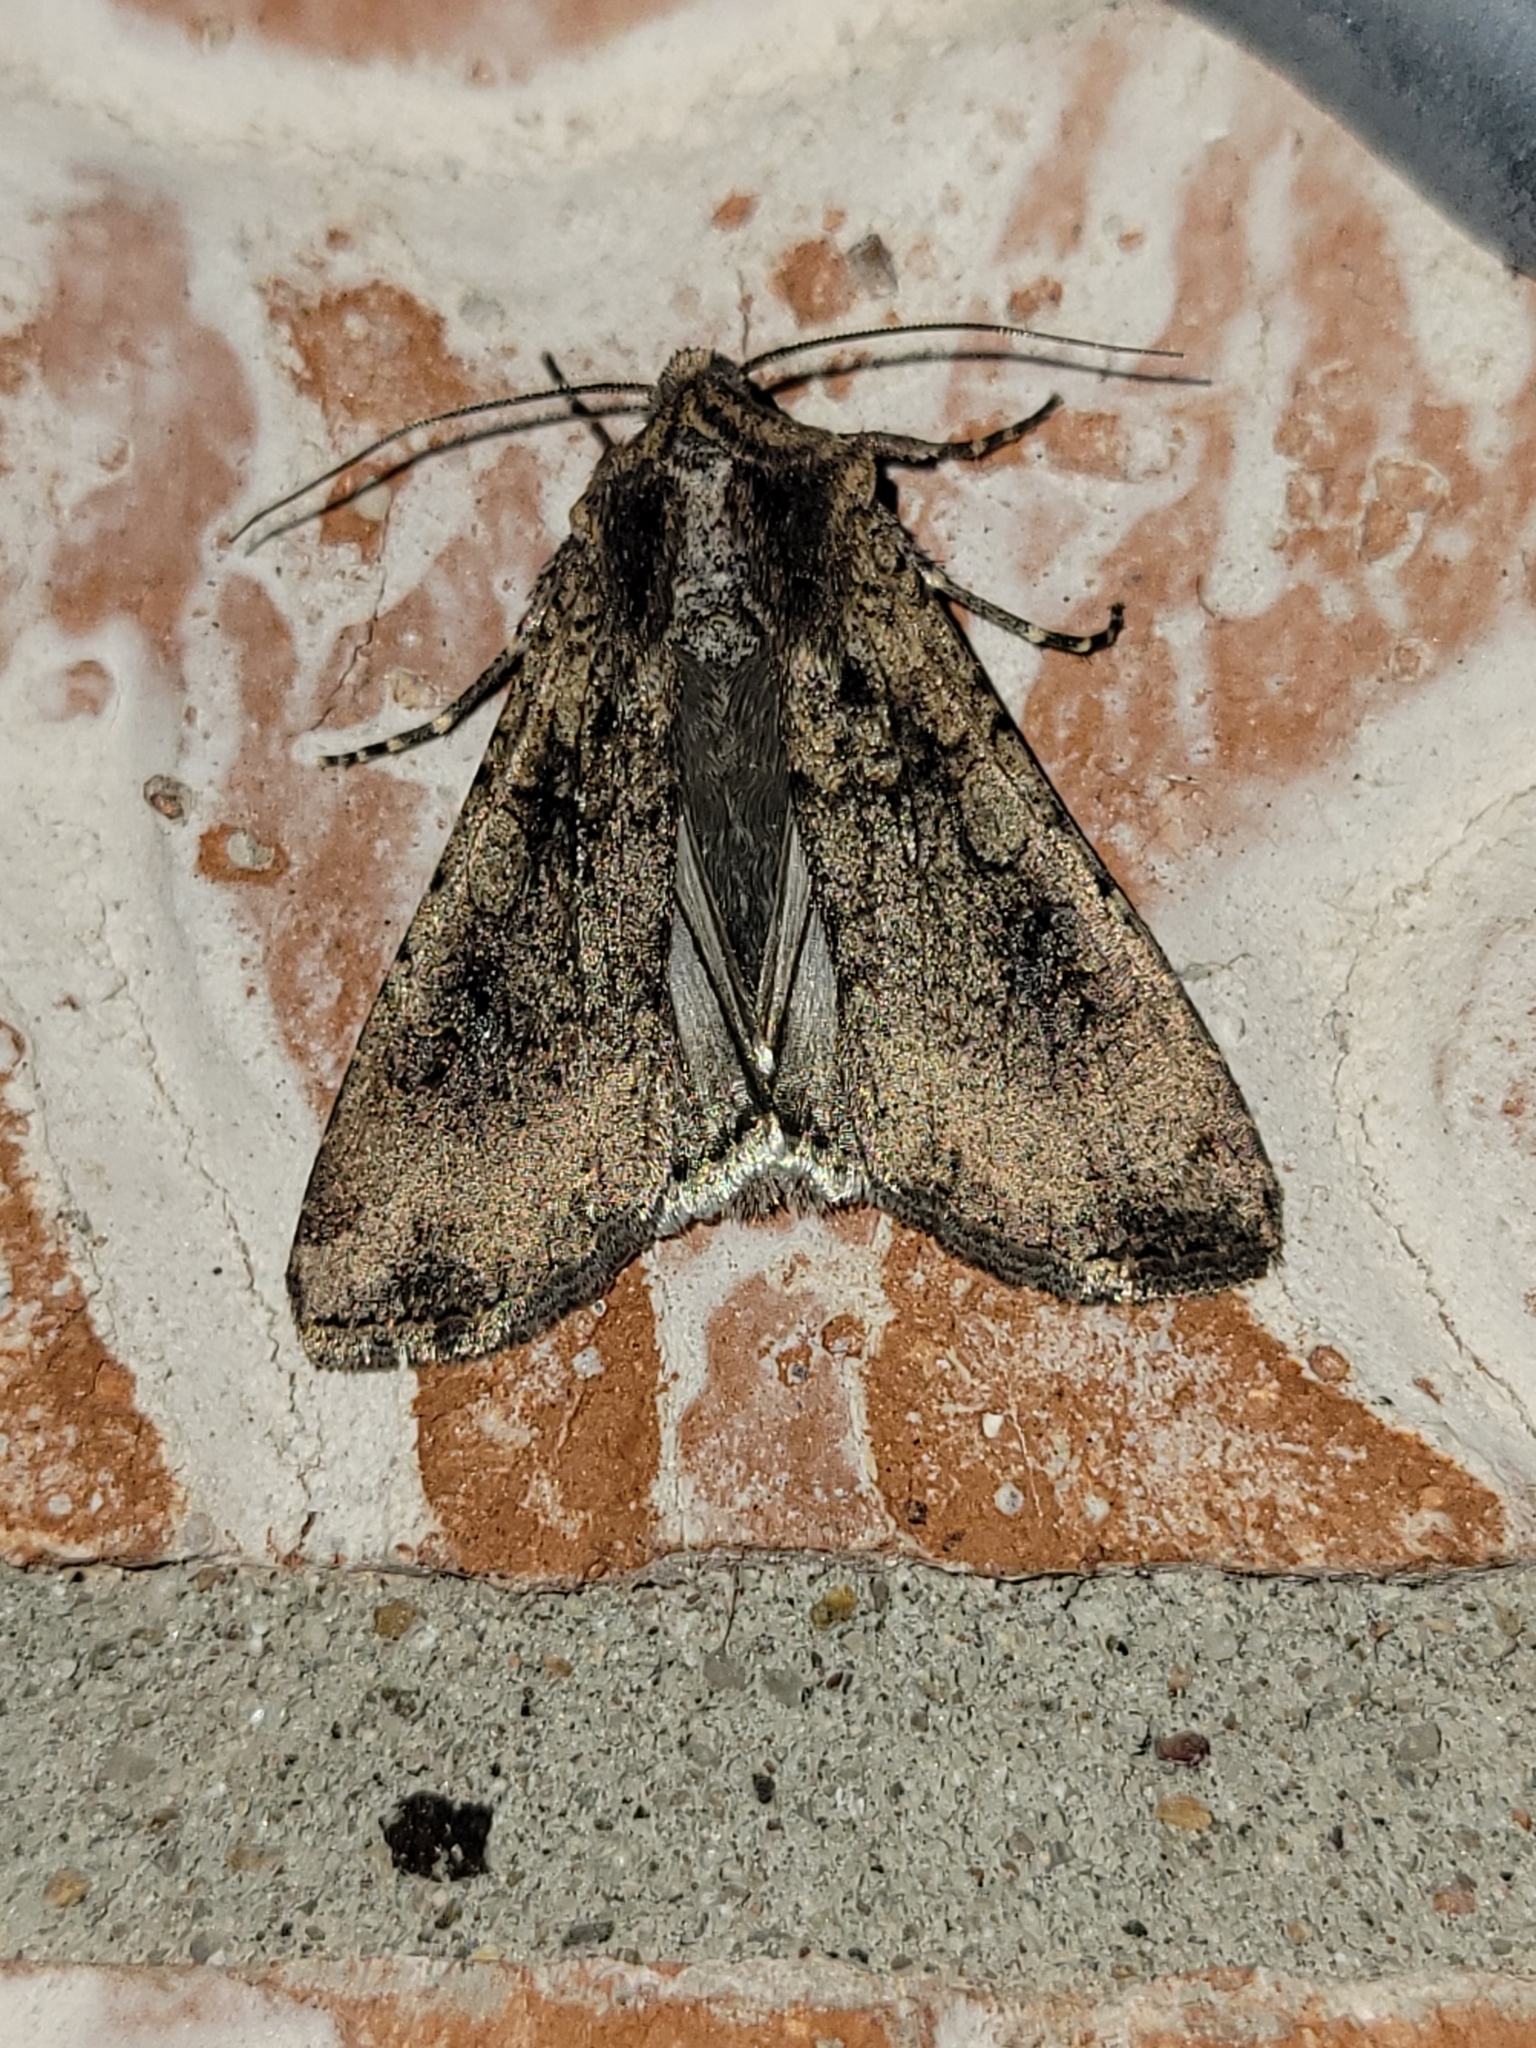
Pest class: cutworms